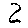
Label: 2